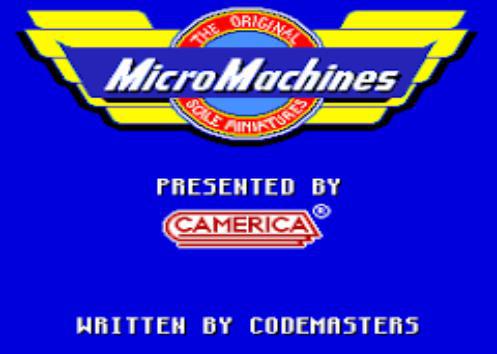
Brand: micro machines
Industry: Leisure